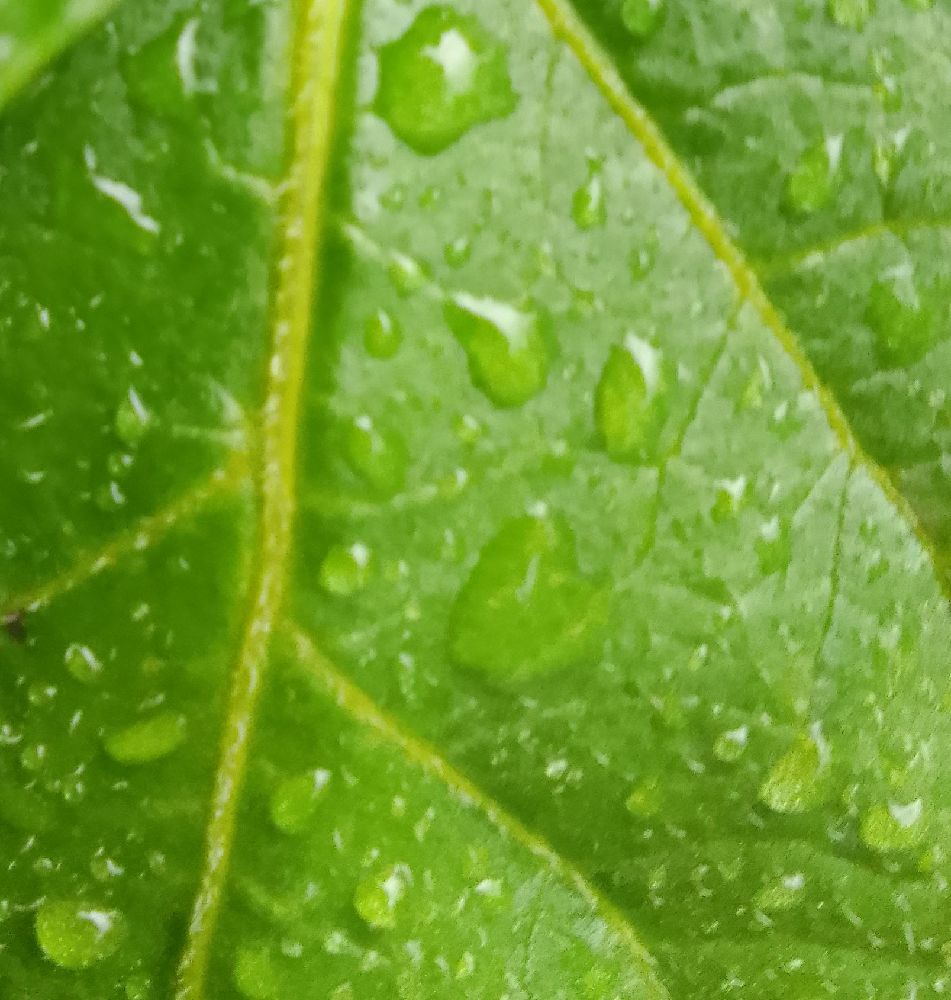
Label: Healthy